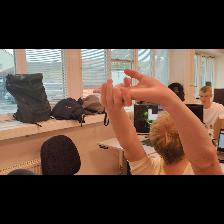
Label: Human